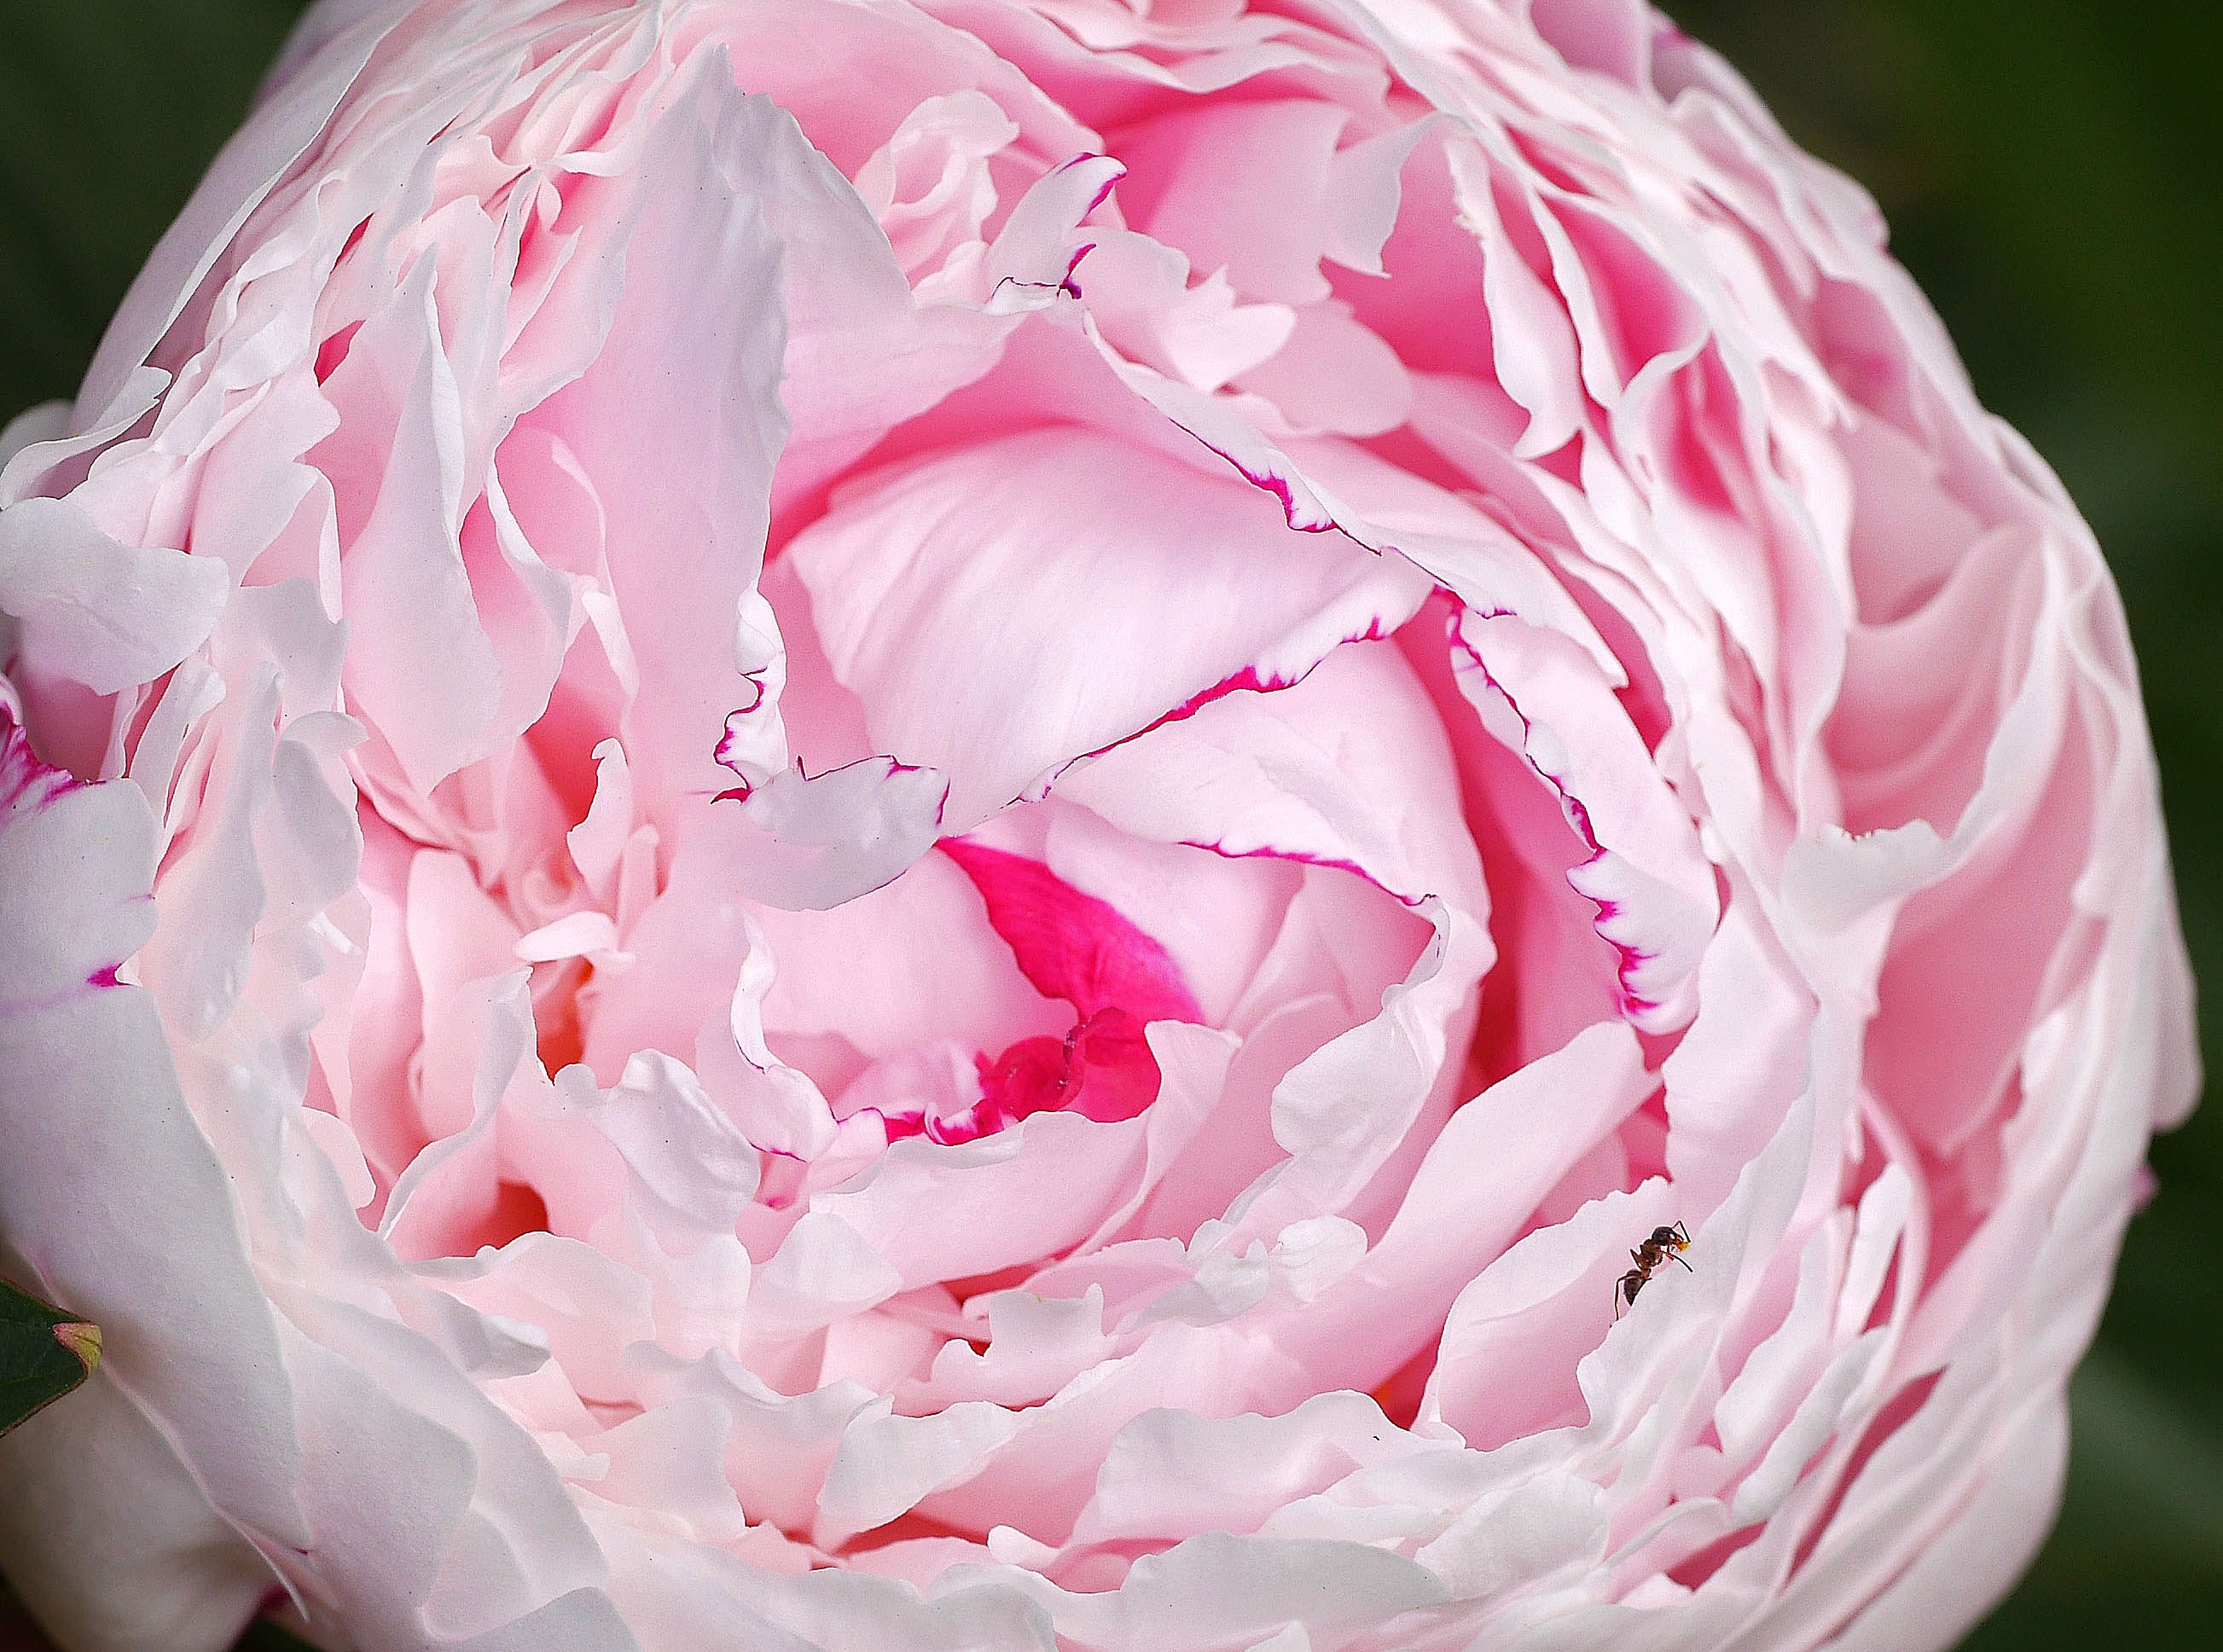
blossom, plant, white, flower, petal, bloom, rose, lush, macro, pink, close, petals, ball, ant, peony, macro photography, flowering plant, garden roses, flower bouquet, land plant, rosa centifolia